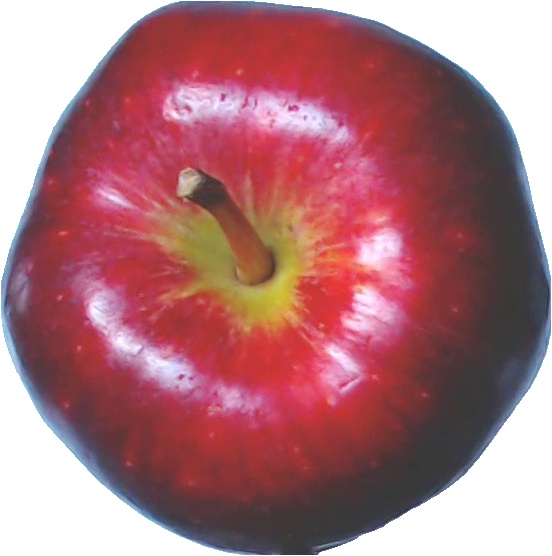
Label: apple_red_delicios_1